Stralsund

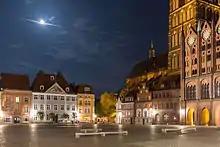

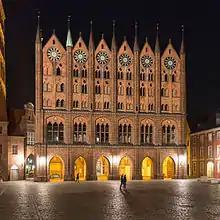
The city hall

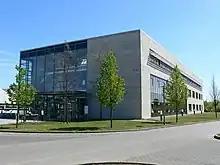
University of Applied Sciences Stralsund, Department of Economics

In the Middle Ages the Stralsund area formed part of the West Slavic Principality of Rügen. At that time the Dänholm isle and fishing village, both at the site of the latter city, were called "Strale" or "Stralow", Polabian for "arrow" (this meaning underlies the city's coat of arms, which shows an arrow). The full Polabian name can be rendered in Polish as .